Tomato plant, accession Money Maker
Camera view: tilt-top (135 deg); turntable rotation: 180 degrees
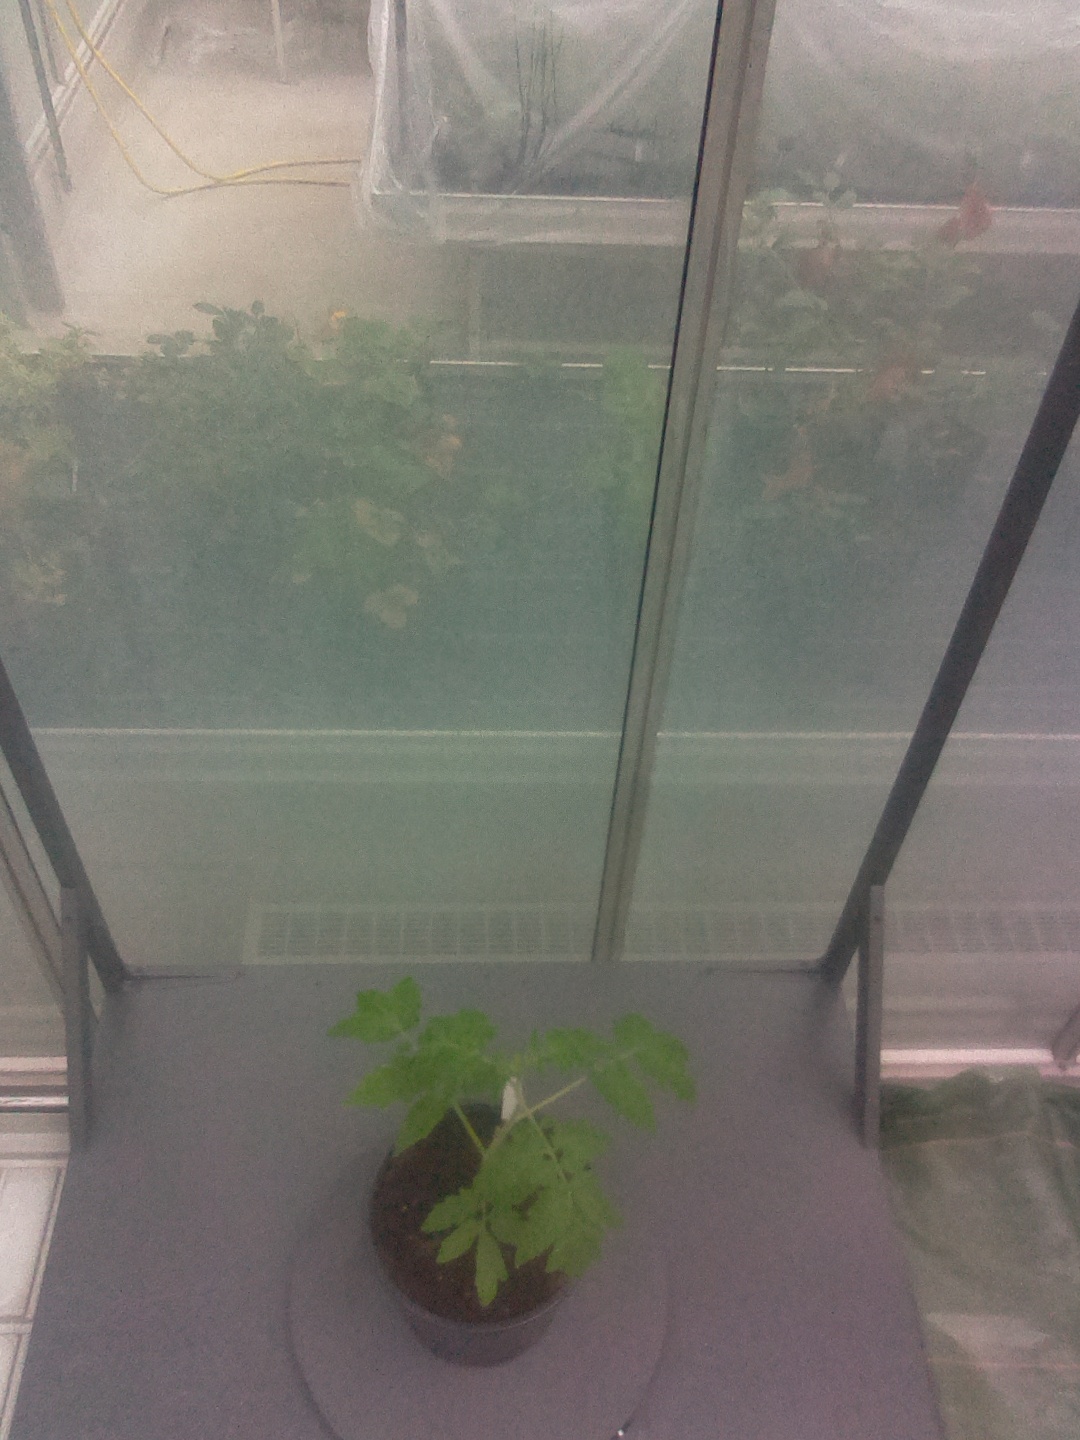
BBCH growth stage 13: 6 of true leaves visible